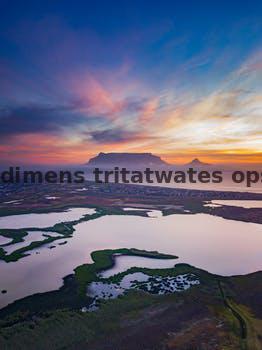
Label: Watermark